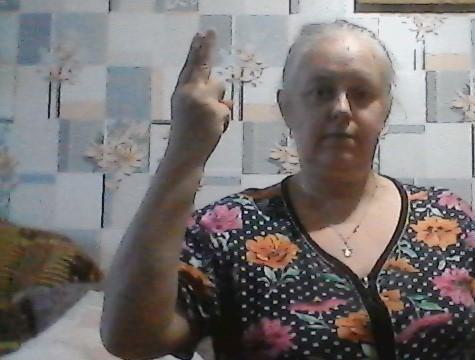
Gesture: two_up_inverted